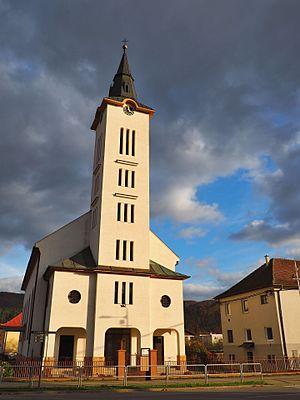
Uhrovec est un village de Slovaquie situé dans la région de Trenčín.